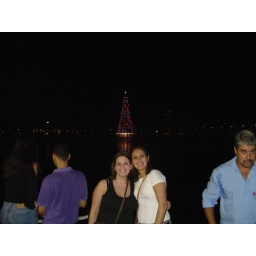
Lagoa where they have the largest Christmas tree (made of only lights) located in the middle of the water